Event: Nepal Earthquake
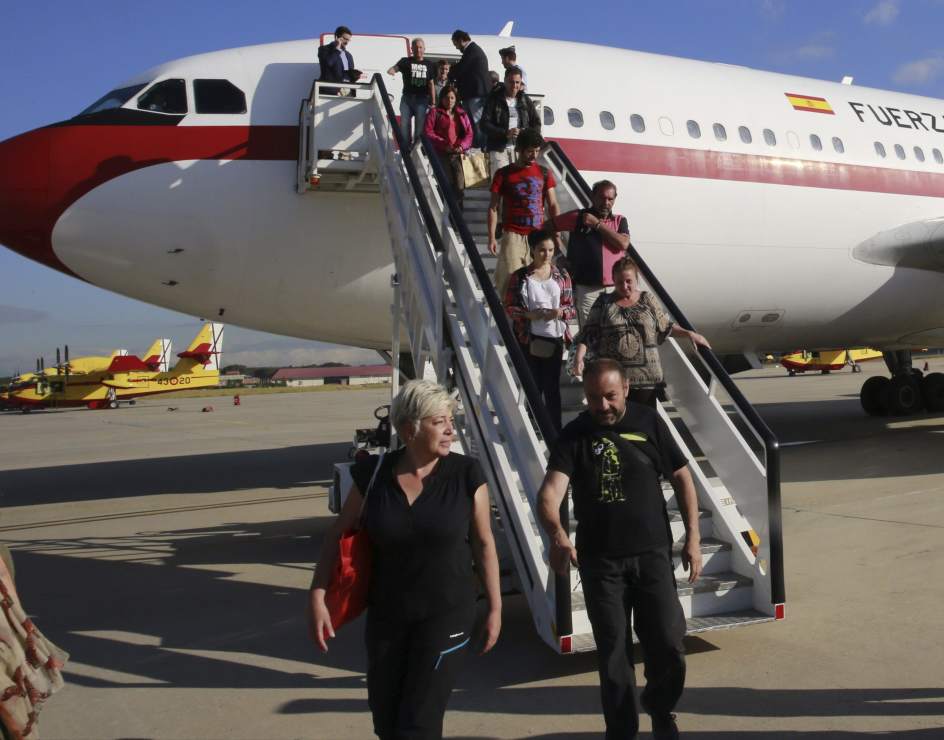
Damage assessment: no_damage